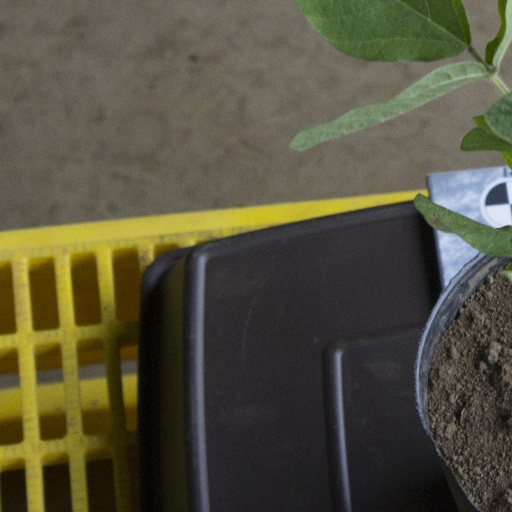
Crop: soybean